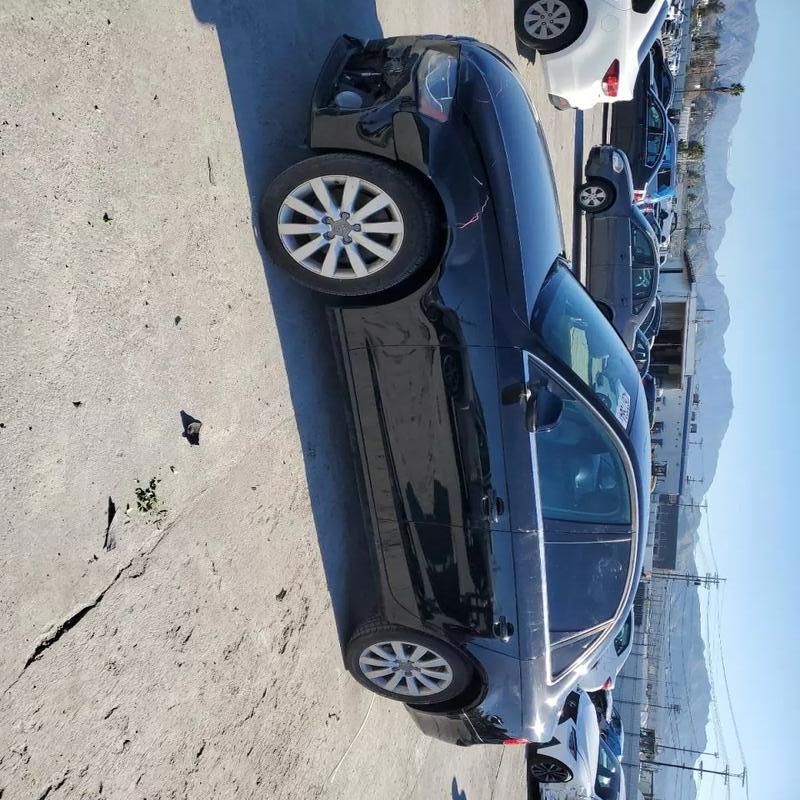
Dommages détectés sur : pare-choc avant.
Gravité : majeur